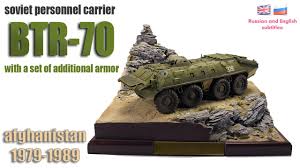
Label: BTR